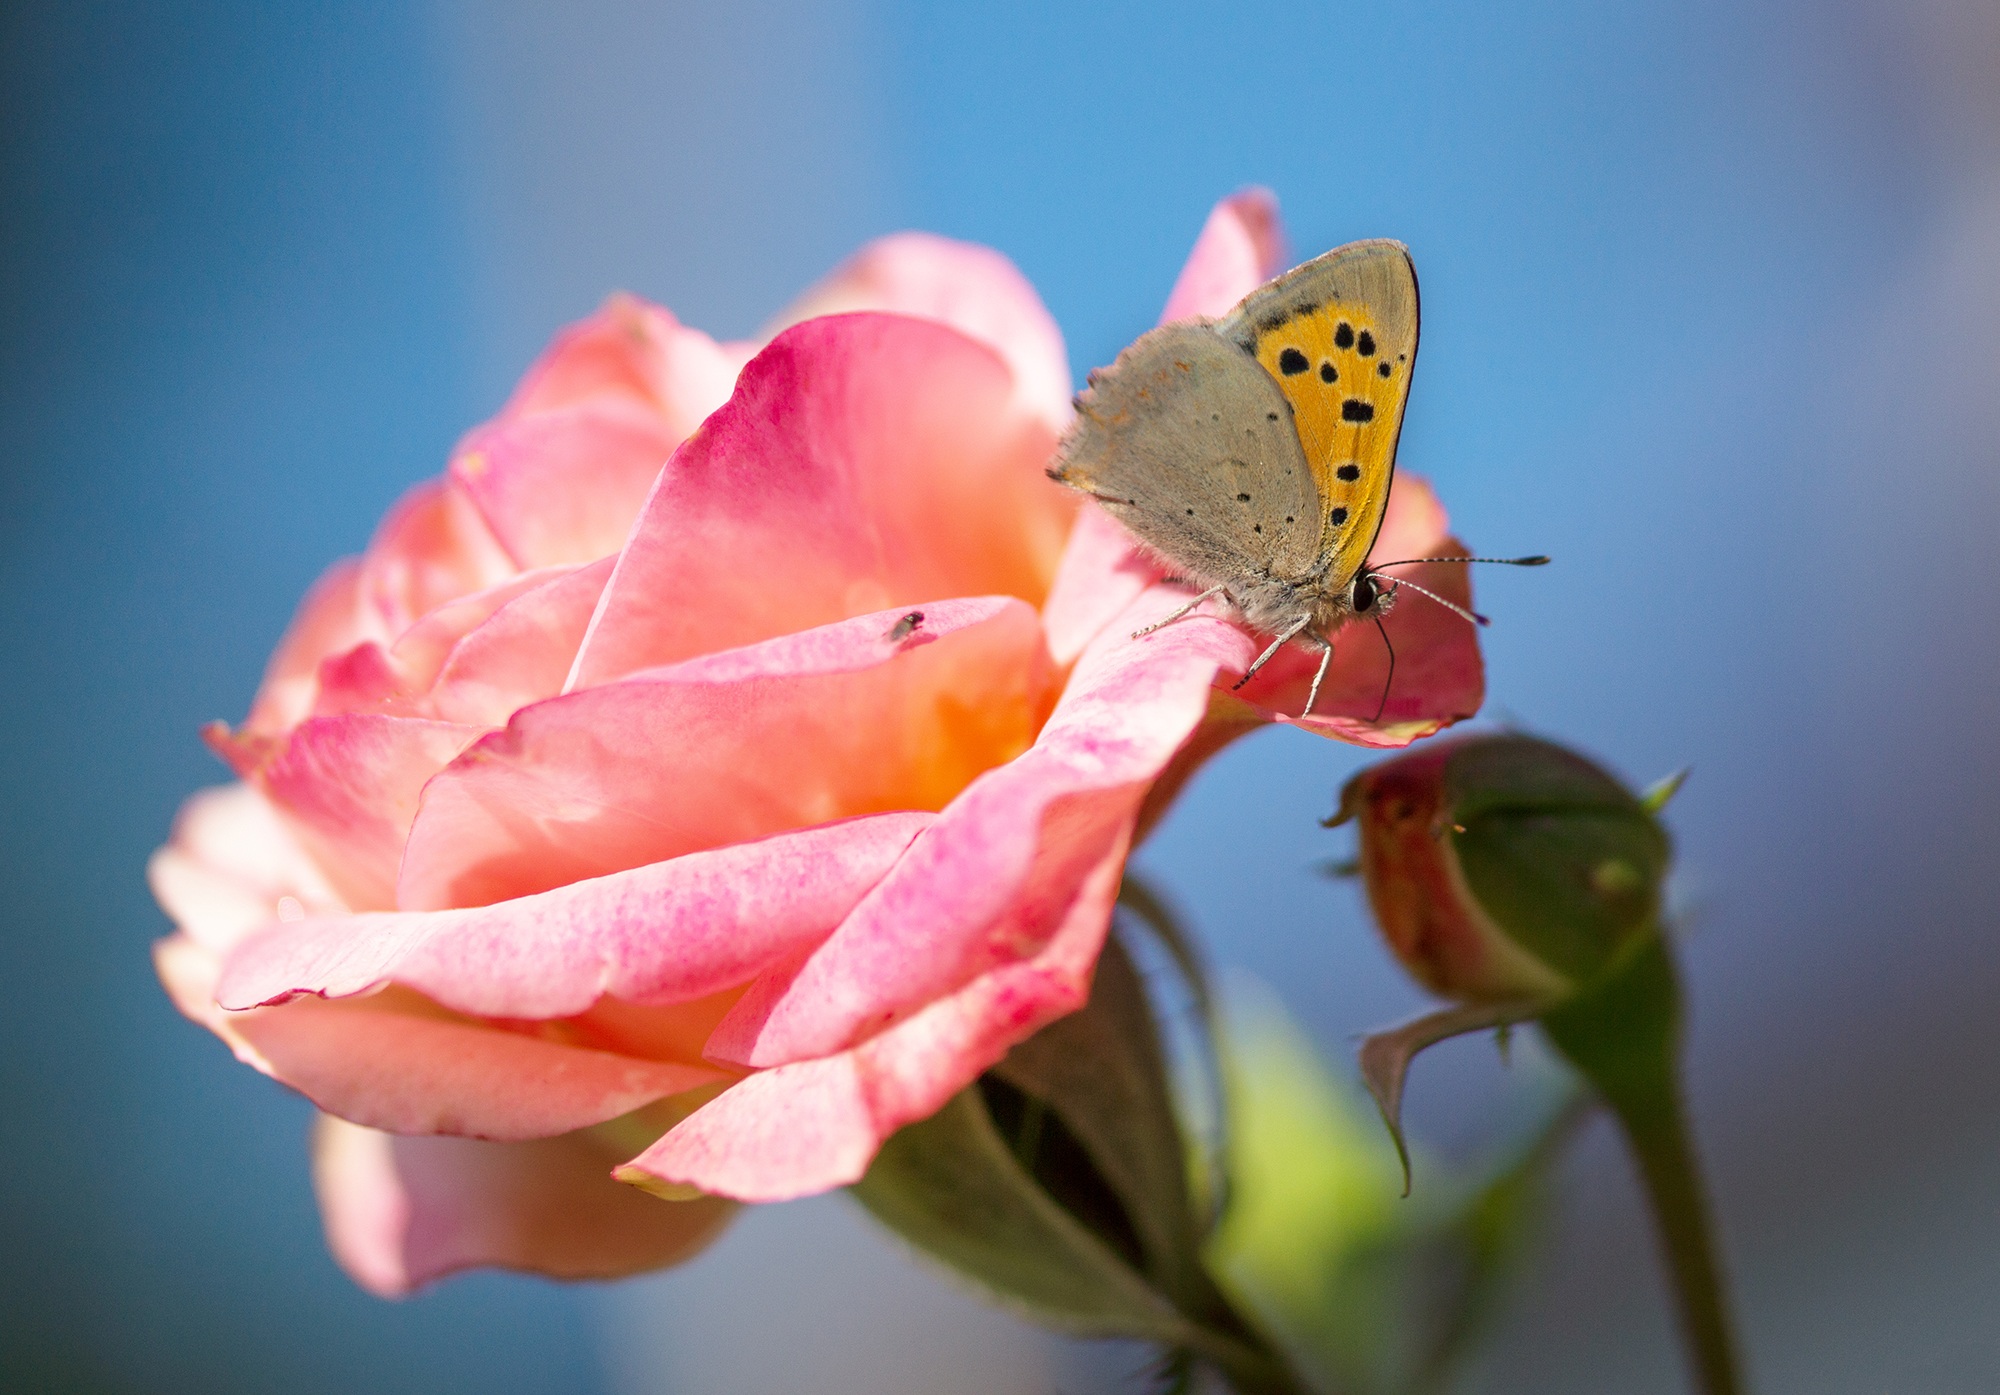
nature, blossom, plant, photography, leaf, flower, petal, bloom, rose, red, insect, butterfly, yellow, garden, pink, flora, fauna, invertebrate, close up, butterflies, macro photography, plant stem, moths and butterflies, small fire falter, fire falter